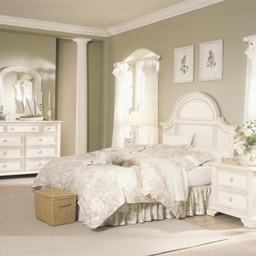
Room type: bedroom